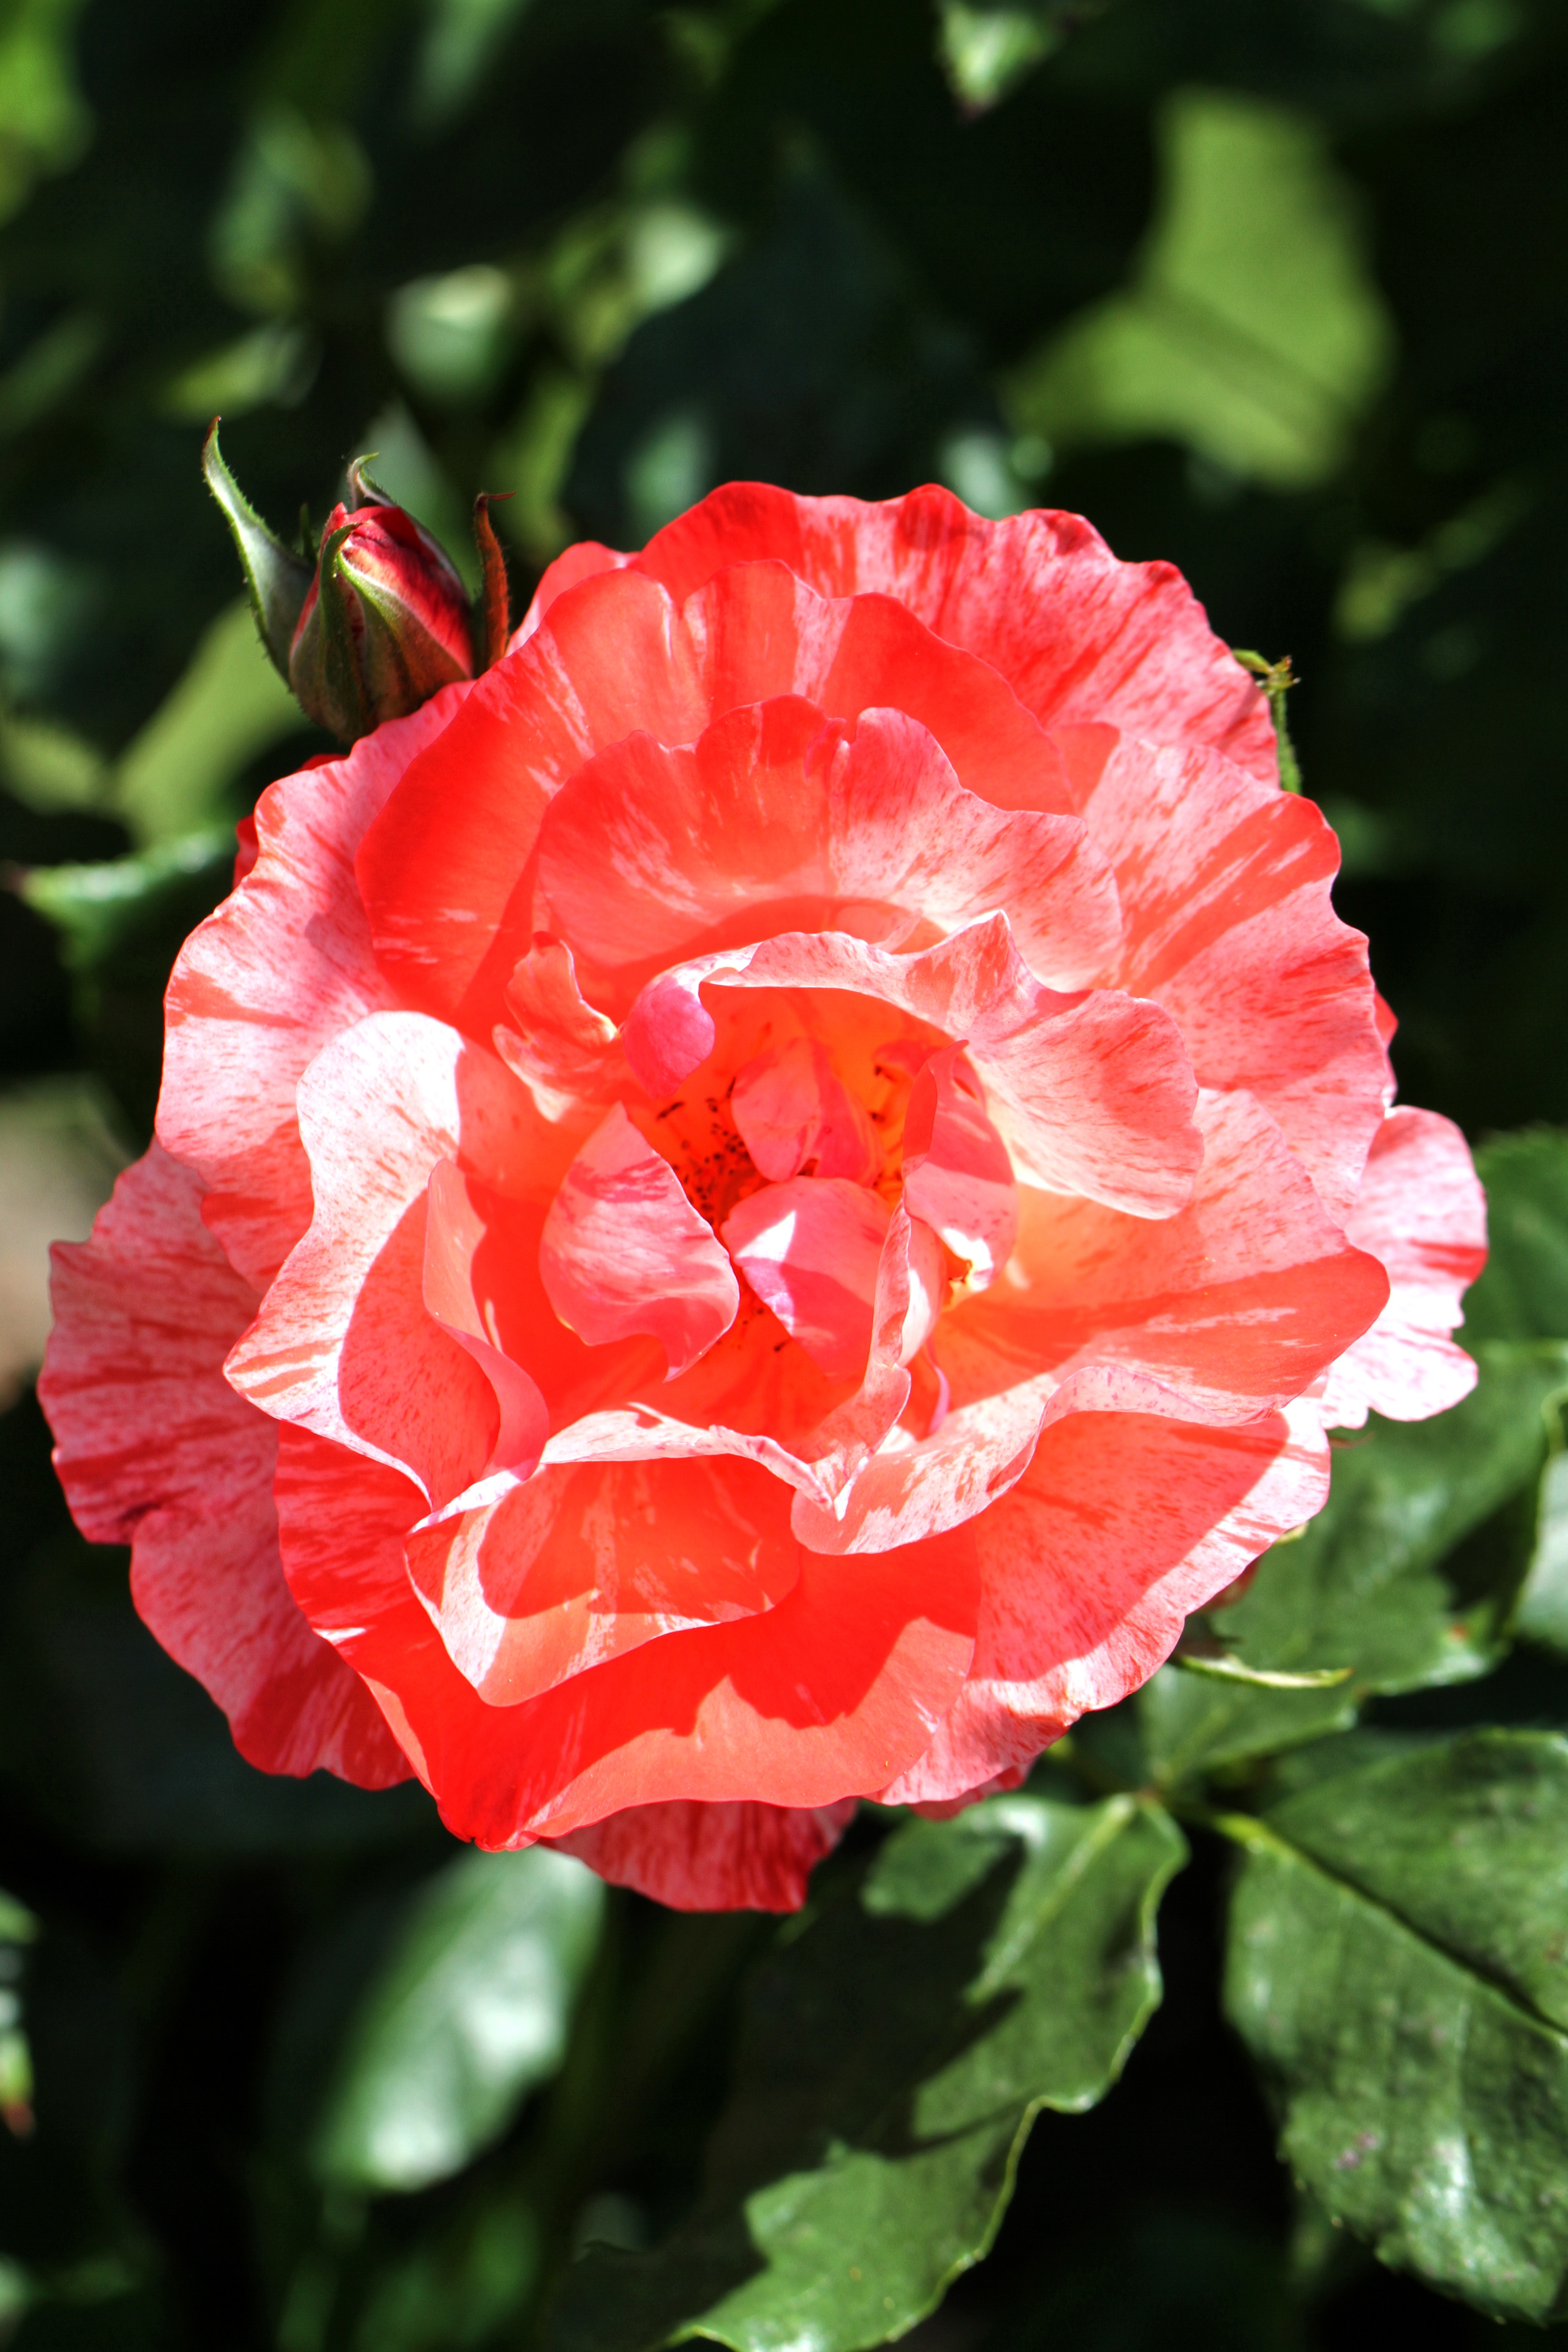
nature, blossom, plant, flower, petal, bloom, summer, love, rose, red, color, romantic, garden, pink, flora, leaves, carnation, beauty, beautiful, tender, floribunda, rose bloom, macro photography, flowering plant, rose family, chinese hibiscus, annual plant, land plant